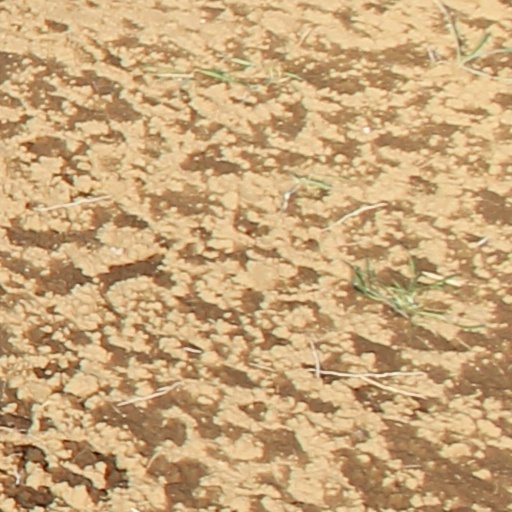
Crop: wheat